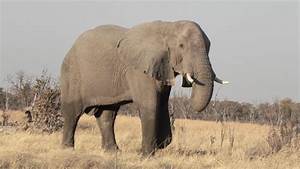
Label: elefante